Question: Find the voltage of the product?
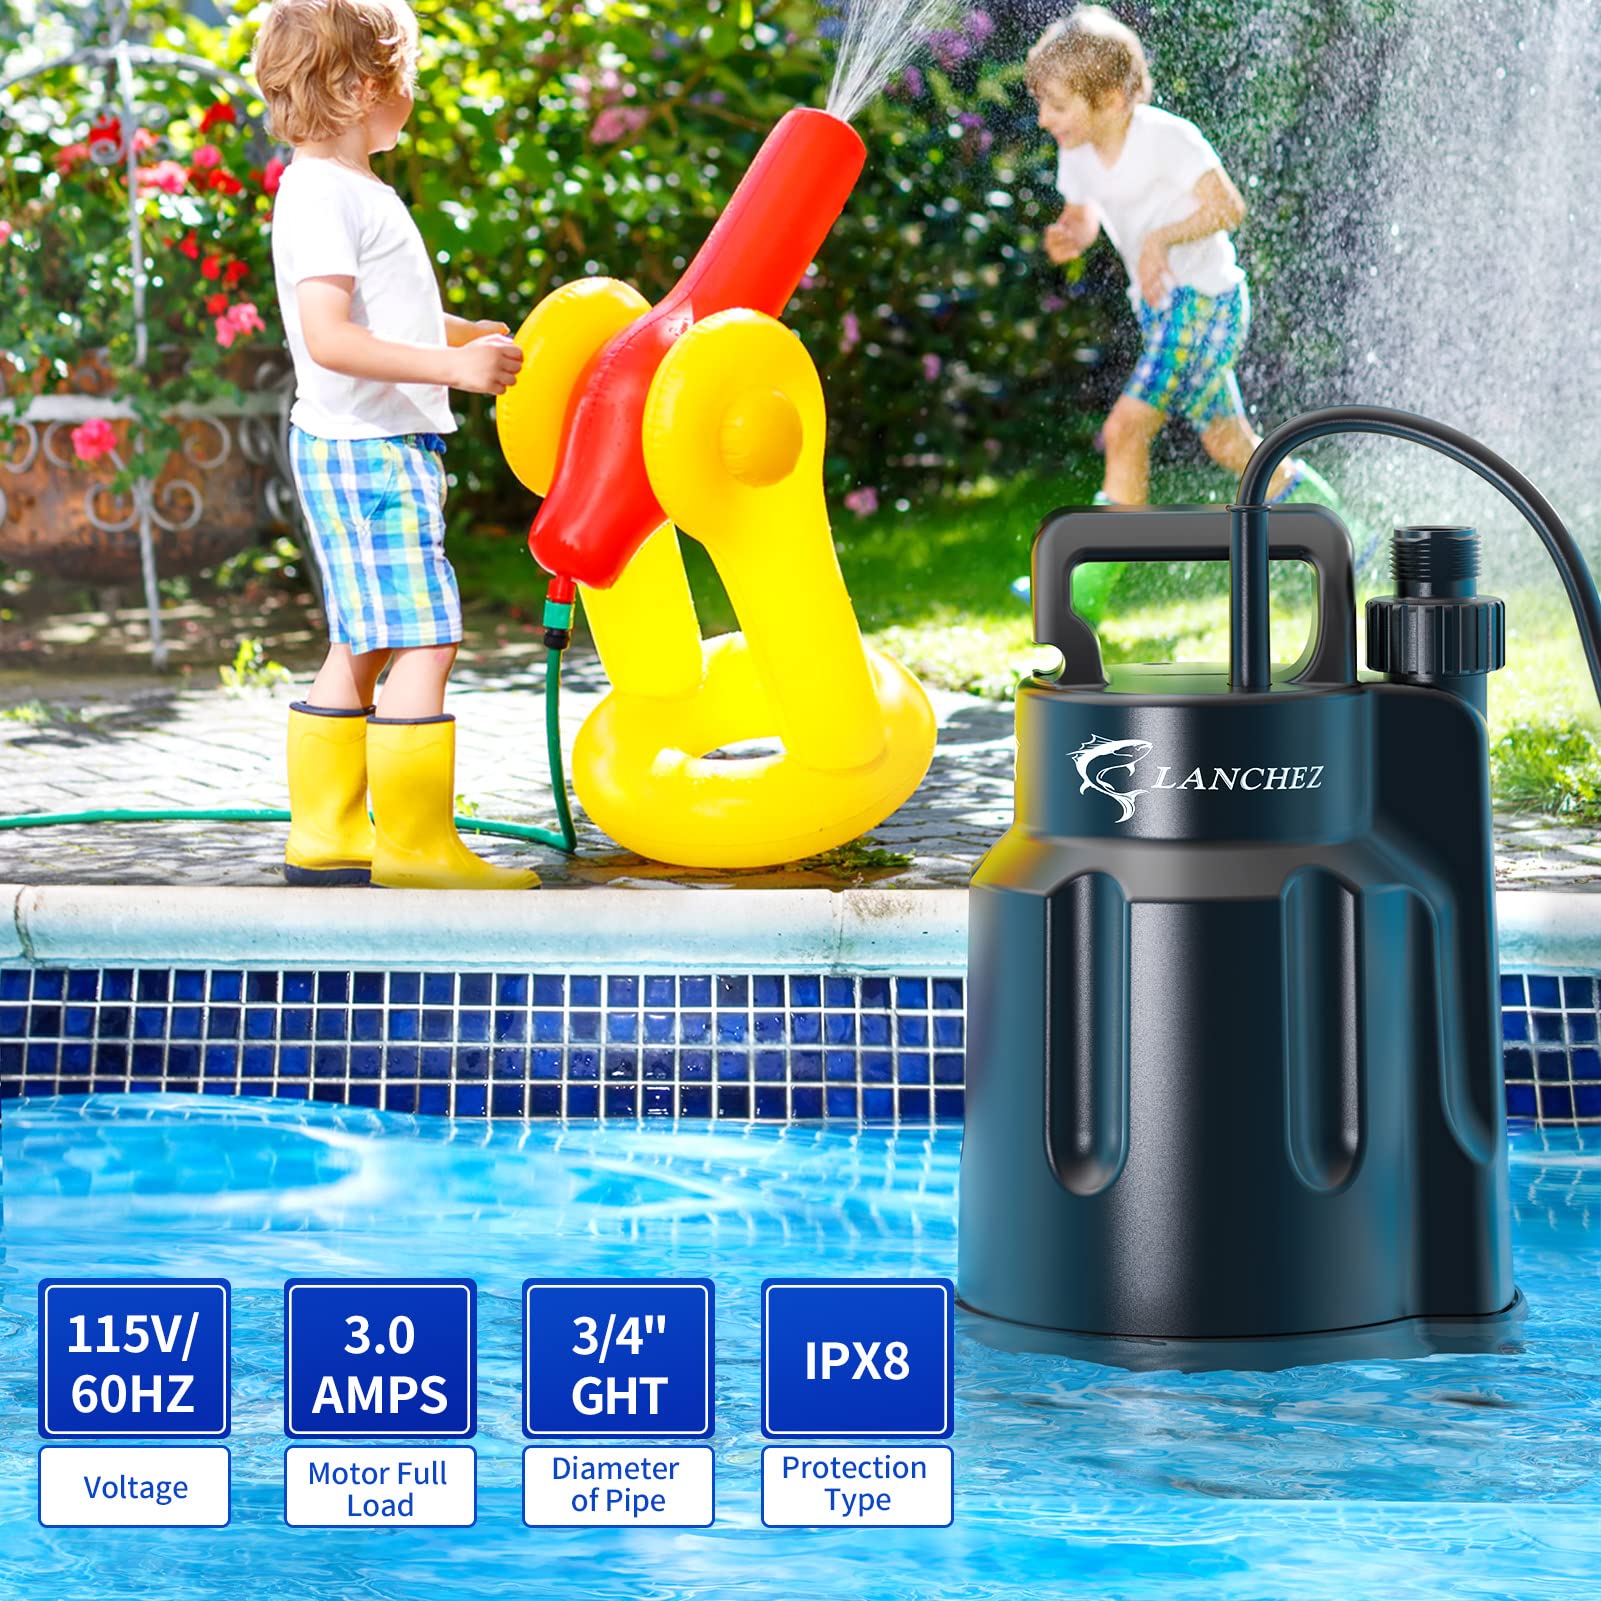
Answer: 115.0 volt